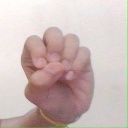
अक्षर: उ